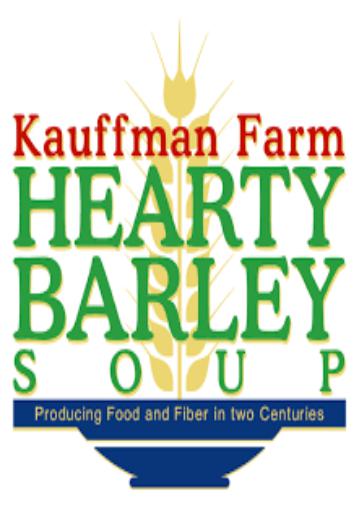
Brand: Kauffman
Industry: Others